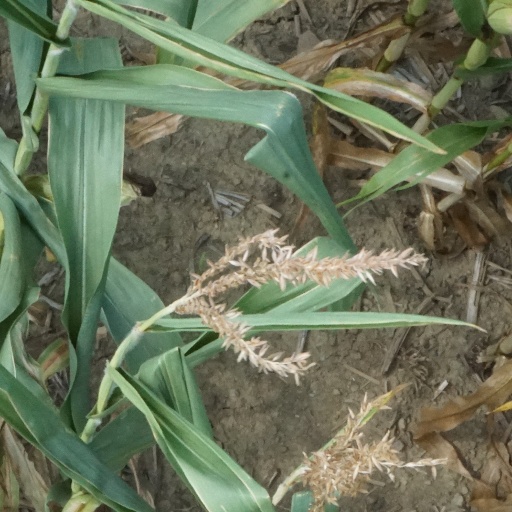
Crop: maize; corn